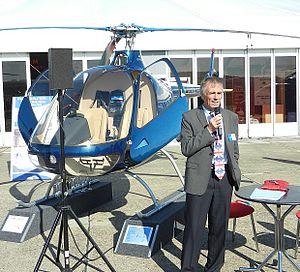
Hélicoptères Guimbal est une PME française fondée en 2000 par Bruno Guimbal. Basée sur l'aérodrome d'Aix - Les Milles, elle développe et commercialise l'hélicoptère Cabri G2.